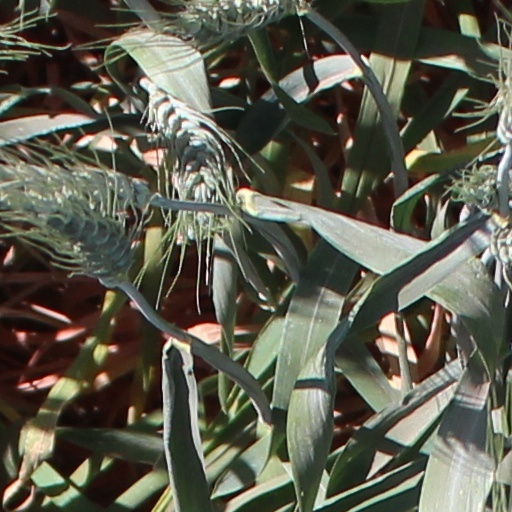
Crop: wheat